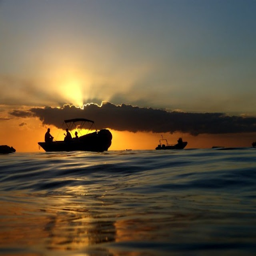
presenting an unusual take upon the classical sunset .